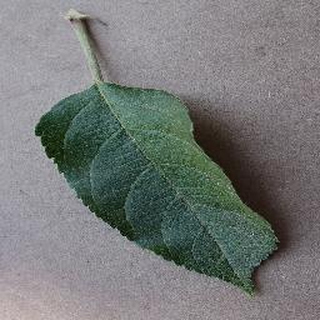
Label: healthy_apple